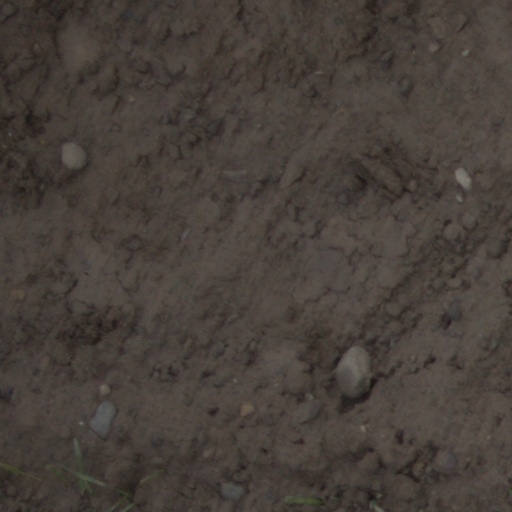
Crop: wheat